Morgan Aero 8

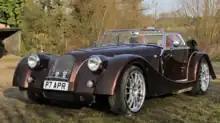
Morgan Aero Plus 8

The new Plus8 was introduced in 2012 using the Aero 8 platform, 4.8L engine and manual or automatic gearbox. The body is intended to match the style of the traditional model with the same shape wings and rear panels. It also has an interior more like the traditional model with central dials, removable side-screens and a traditional soft-top. Where the Aero cars have a boot the Plus 8 has a rear shelf behind the seats but no boot. In most cases the owners mount a luggage rack.